Bobbed Hair (1922 film)

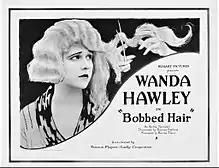
Lobby card

Bobbed Hair is a 1922 American romance film directed by Thomas N. Heffron and written by Harvey F. Thew. The film stars Wanda Hawley, William Boyd, Adele Farrington, Leigh Wyant, Jane Starr, and Margaret Vilmore. The film was released on March 12, 1922, by Famous Players–Lasky Corporation.